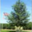
Label: willow_tree